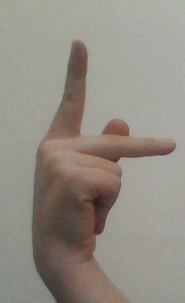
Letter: dha